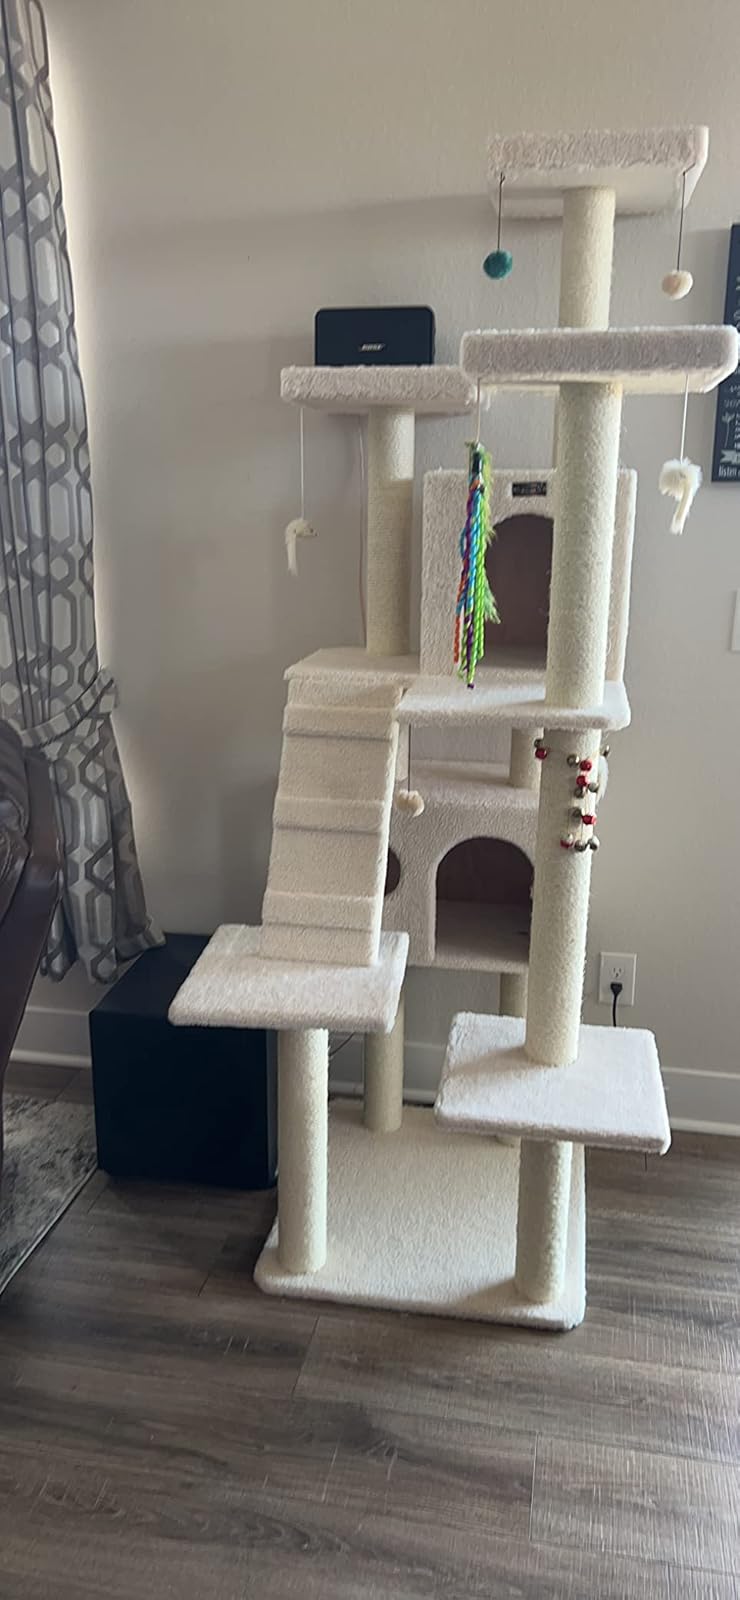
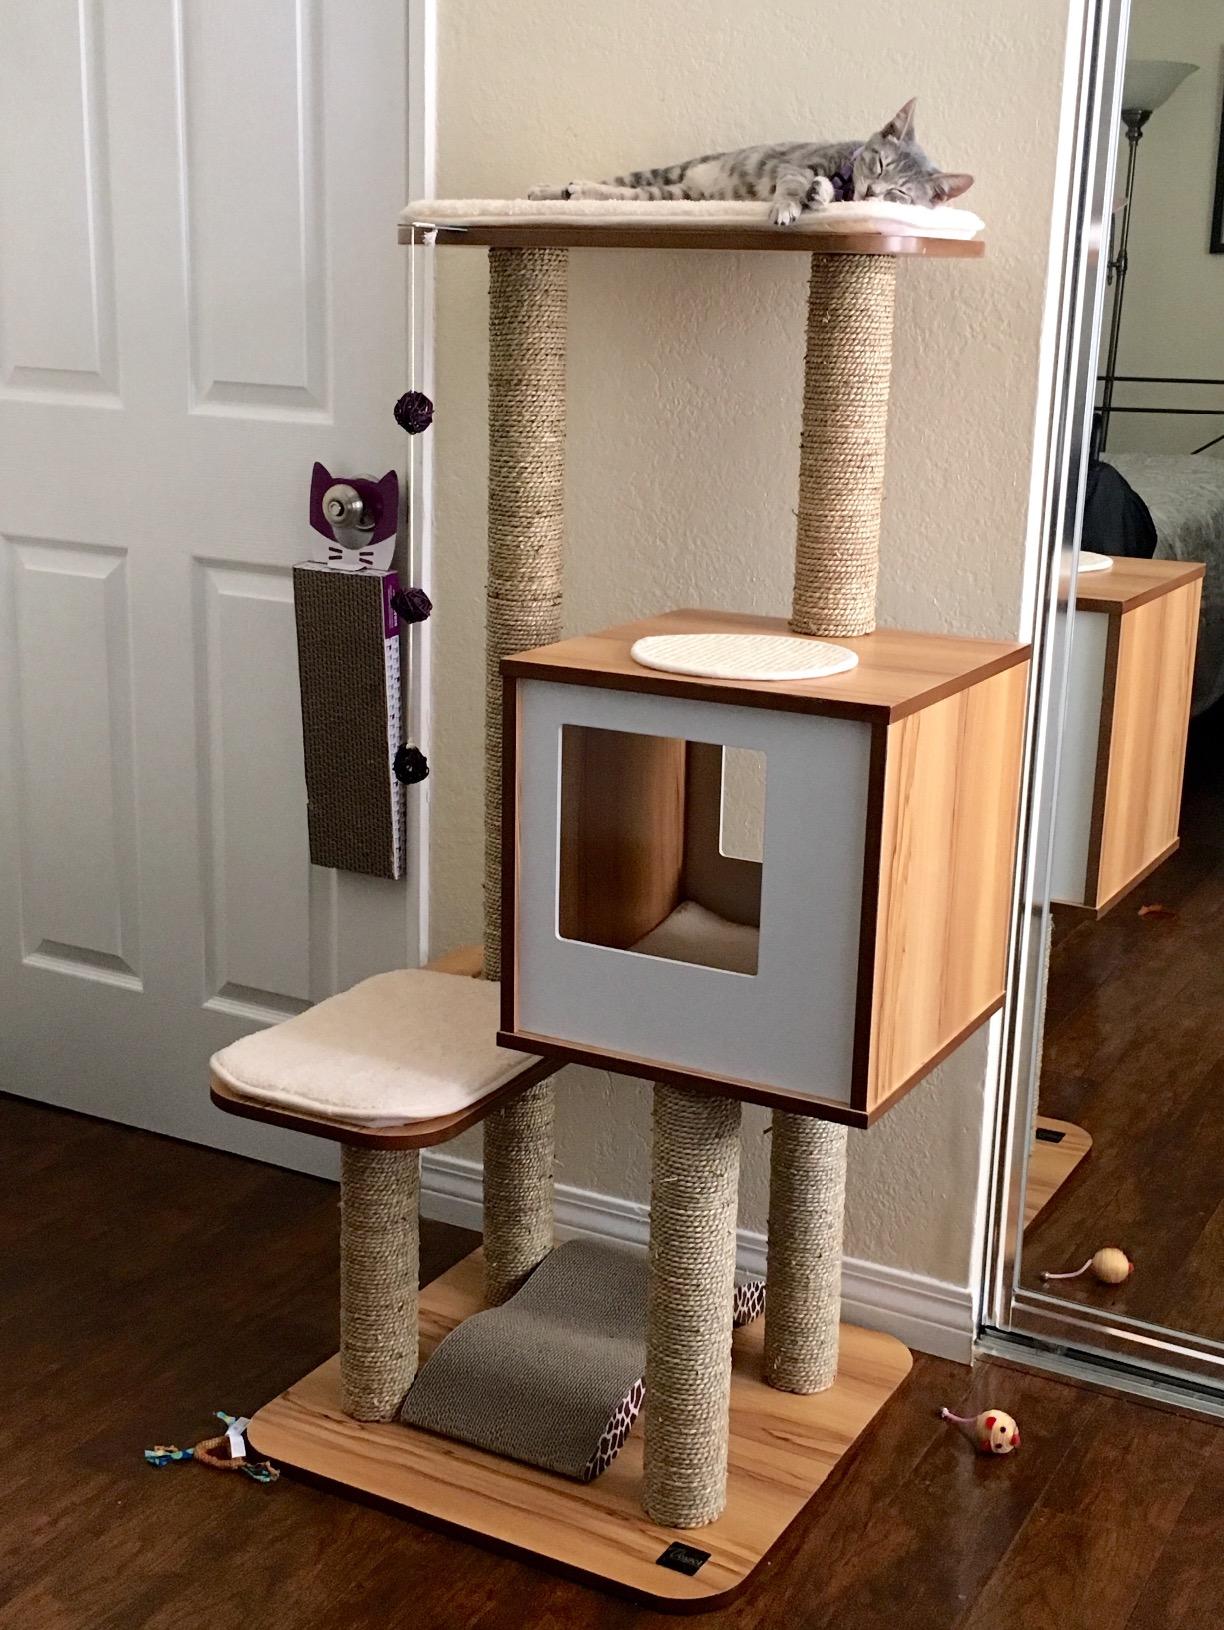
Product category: items_cat tree
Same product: no